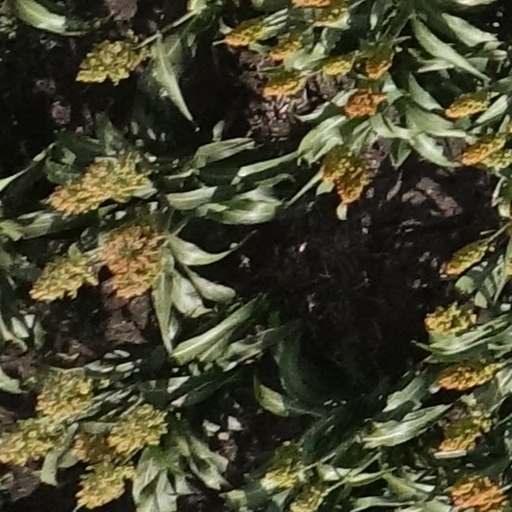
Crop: sorghum